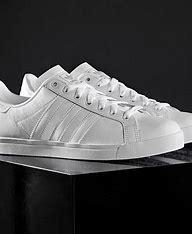
Brand: Adidas
Model: Coast Star